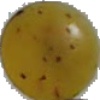
Label: Grape White 3